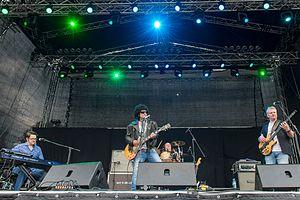
Mungo Jerry est un groupe britannique de musique apparu dans les années 1970 et dont le premier titre In the Summertime est un succès mondial incontournable, le 3ᵉ single le plus vendu au monde.